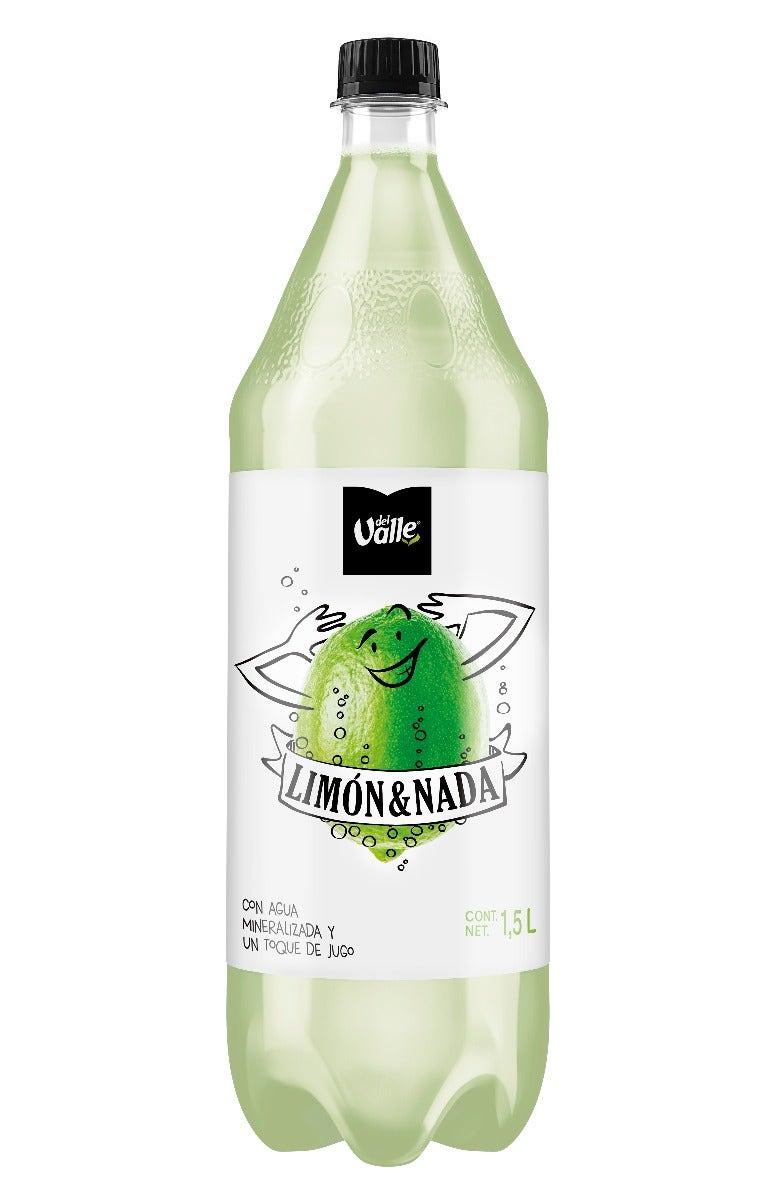
A Mineralized Water Del Valley lemon flavor in a 1.5-liters plastic bottle